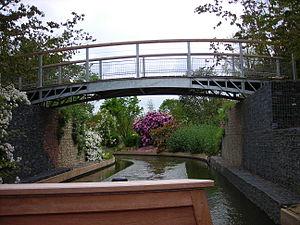
Parc Terra Botanica Angers - L'Odyssée Botanique (balade en barque)
Ces différentes listes sont non exhaustives.